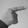
ASL letter: G